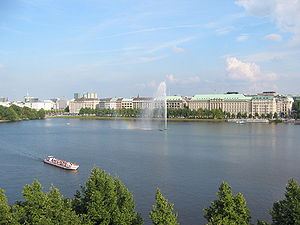
Binnenalster
Udsigt.
Binnenalster er en kunstig sø i Hamborg, dannet i floden Alsters løb sammen med søen Außenalster. Søen, der dækker et areal på 0,2 km², har et springvand i midten, kaldet Alsterfontäne.